Almshouse (Stoneham, Massachusetts)

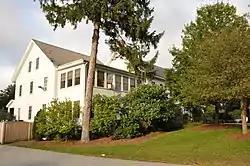

The Almshouse is a historic almshouse in Stoneham, Massachusetts. Built in 1852, it is one of the few surviving buildings of this type in the Greater Boston area. It is now part of the Stoneham Senior Center, and was listed on the National Register of Historic Places in 1984.